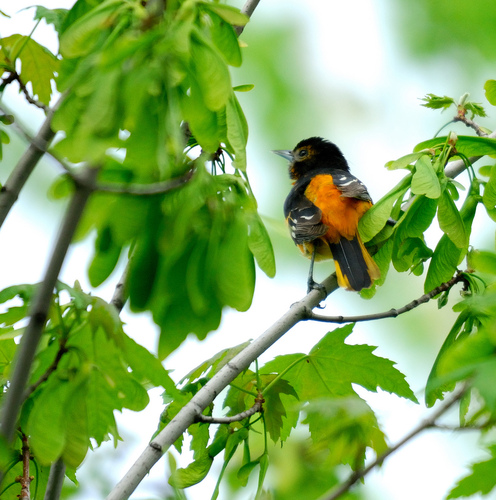
this bird has a yellow back and black wings with a black head.
this is a bird with a yellow back, black wings and a black head.
this bird is black and orange in color with a sharp black beak and black eye rings.
this bird has a black crown, an orange back, and a black wingthe birds has a yellow back and rear area with it's retrice and coverts in black color.
tiny bird with a bright orange back, black head and black and pointed bill.
this particular bird has a orange belly and black neck and black billthe small bird has has a black crown, and birght orange feathers with stripes of orange on the tail.
a small black and yellow bird with a long wide tail, narrow black legs, and a narrow beak that is pointy.
this bird has a black bill, orange secondaries and black feet
Species: Baltimore Oriole